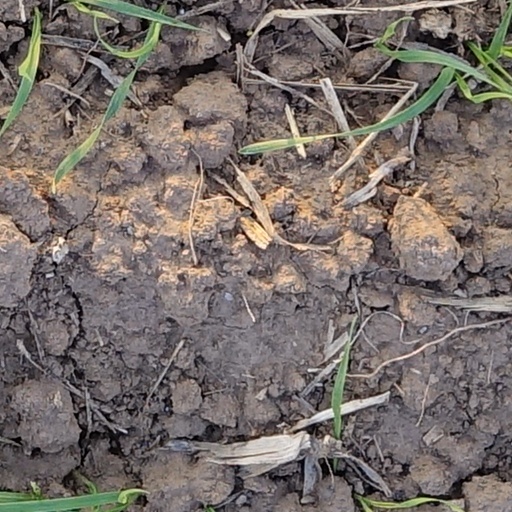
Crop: wheat